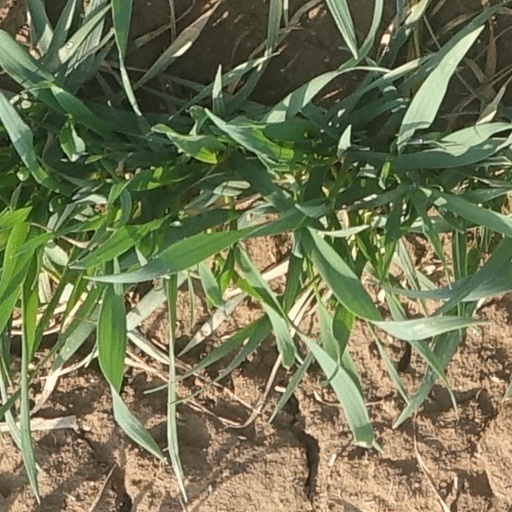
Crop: wheat